Joseph Santley

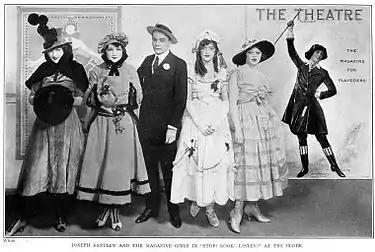
Joseph Santley (center) in Irving Berlin's "Stop! Look! Listen!" (1915)

Joseph Santley was born in Salt Lake City, Utah. His mother, Laurene Santley, was an actress. As a boy, he and older brother Fred began performing in live theatre appearing in summer stock and touring with their parents. In 1906, at age seventeen, Joseph Santley co-wrote and starred on Broadway in the play, "Billy the Kid". In 1907, he acted in film for the first time for Sidney Olcott at the Kalem Company in a silent Western film short called "The Pony Express".